Axayacatl (insect)

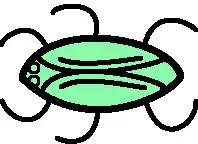
This is a reproduction of the Aztec glyph for the "axayacatl", as seen in Book 11 of the "Florentine Codex".

Both the adult axayácatl and its roe are edible. The insect is caught with a net and roasted before being eaten; the is obtained by placing tules on the shore of the lakes (in the past, corncob leaves were used) where the axayácatl leaves its eggs, which are then dried and roasted. Both foods are very rich in protein, with digestible protein percentages of 61.96 and 63.88 percent, respectively.